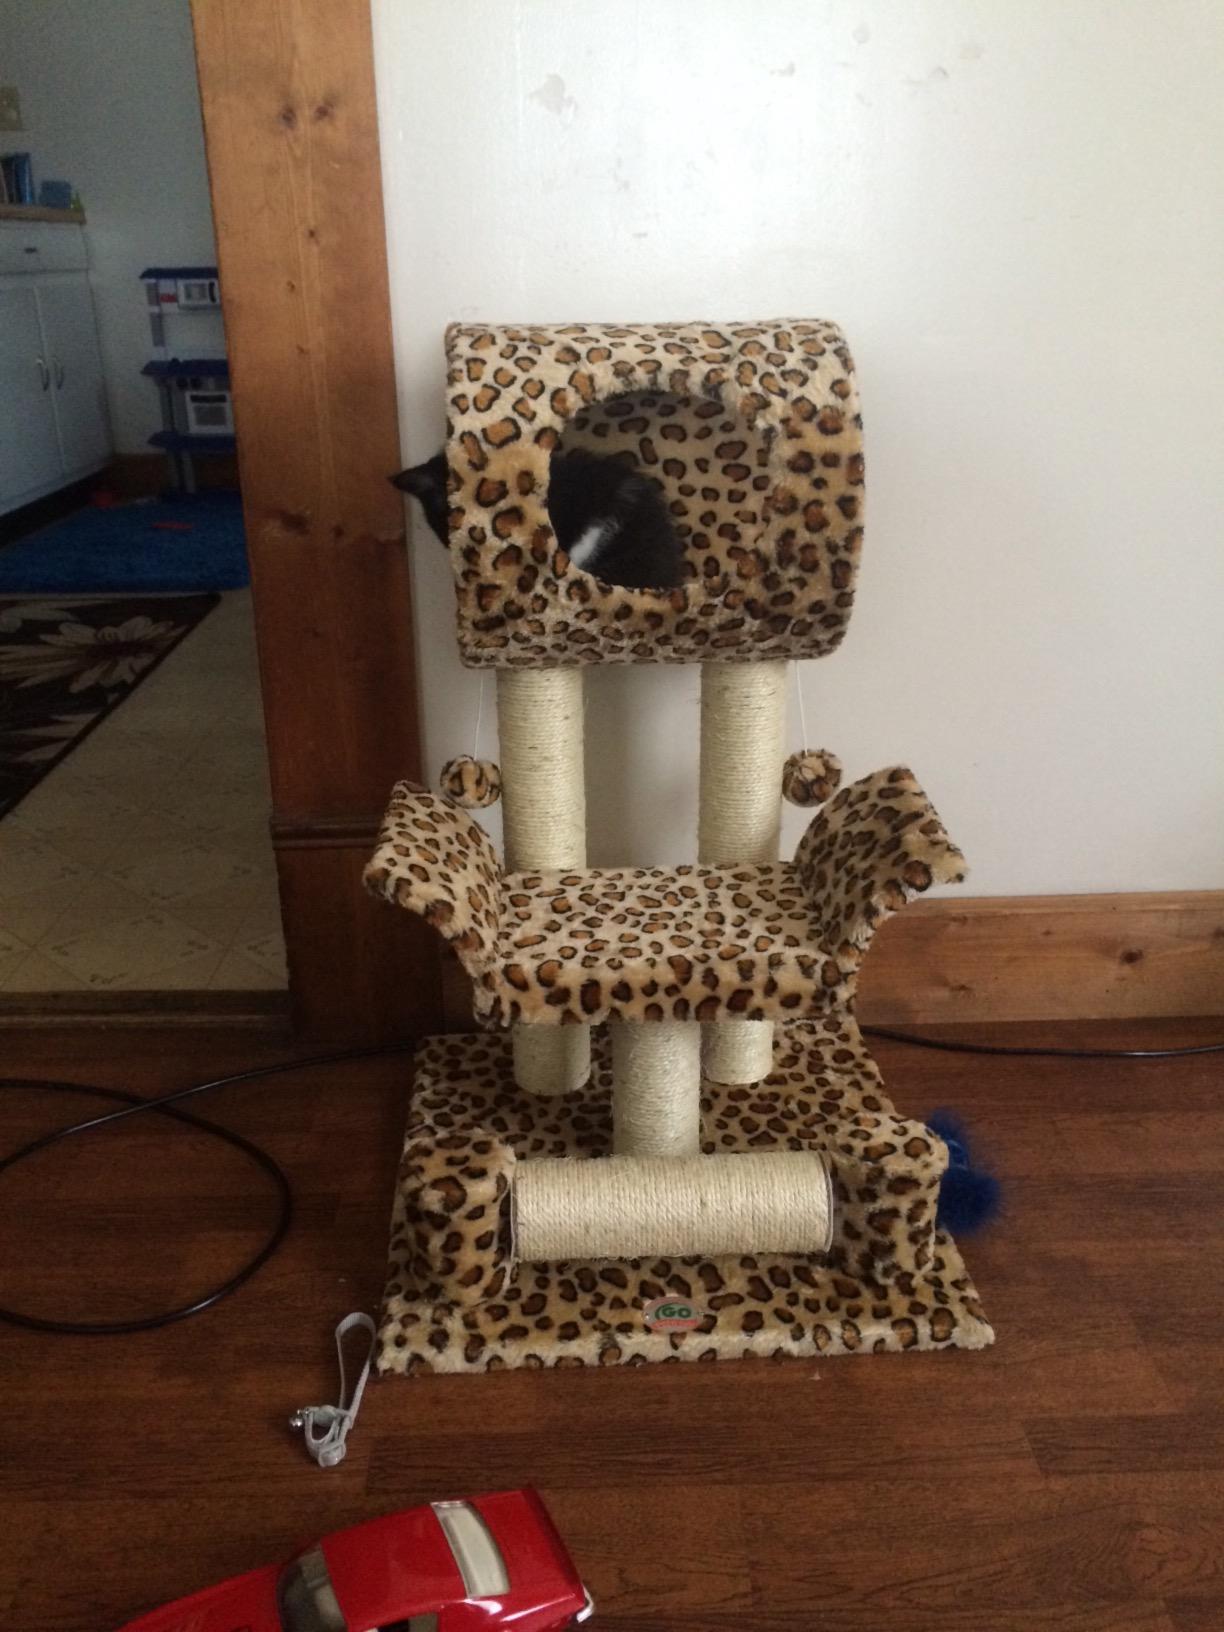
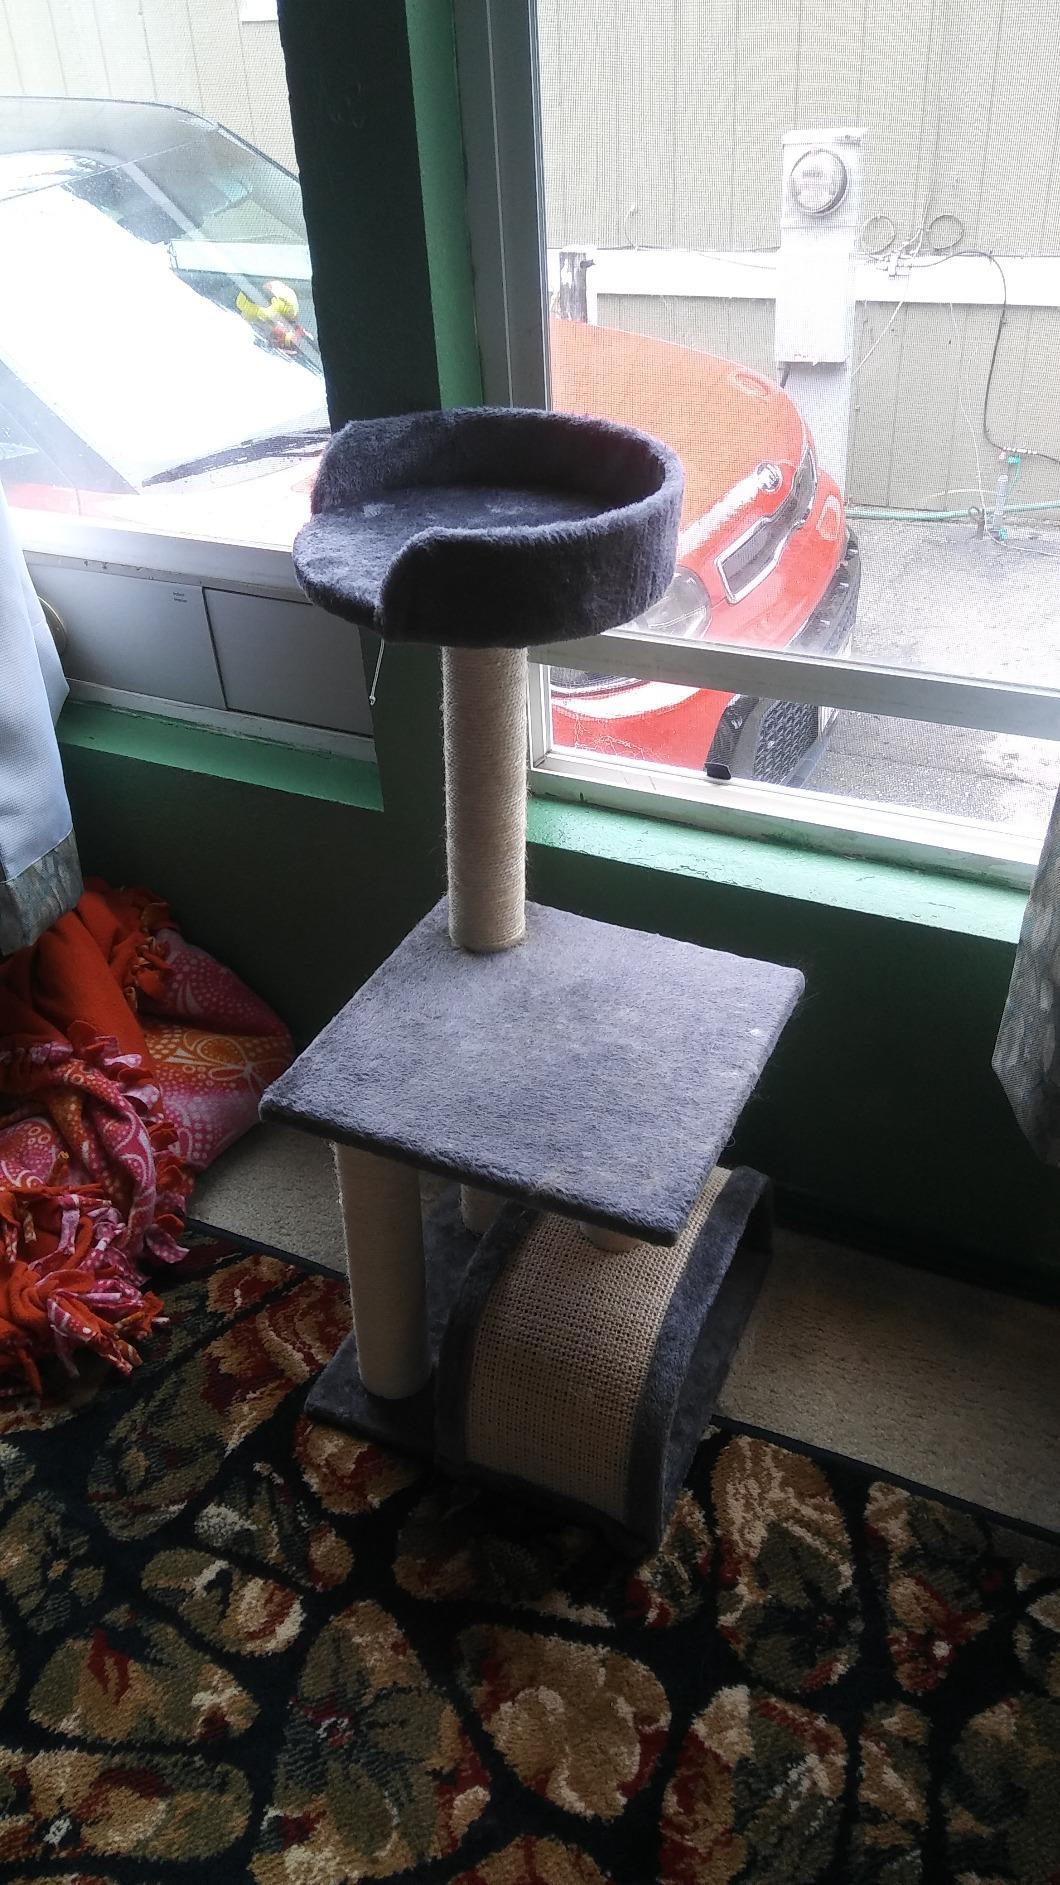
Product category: items_cat tree
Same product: no